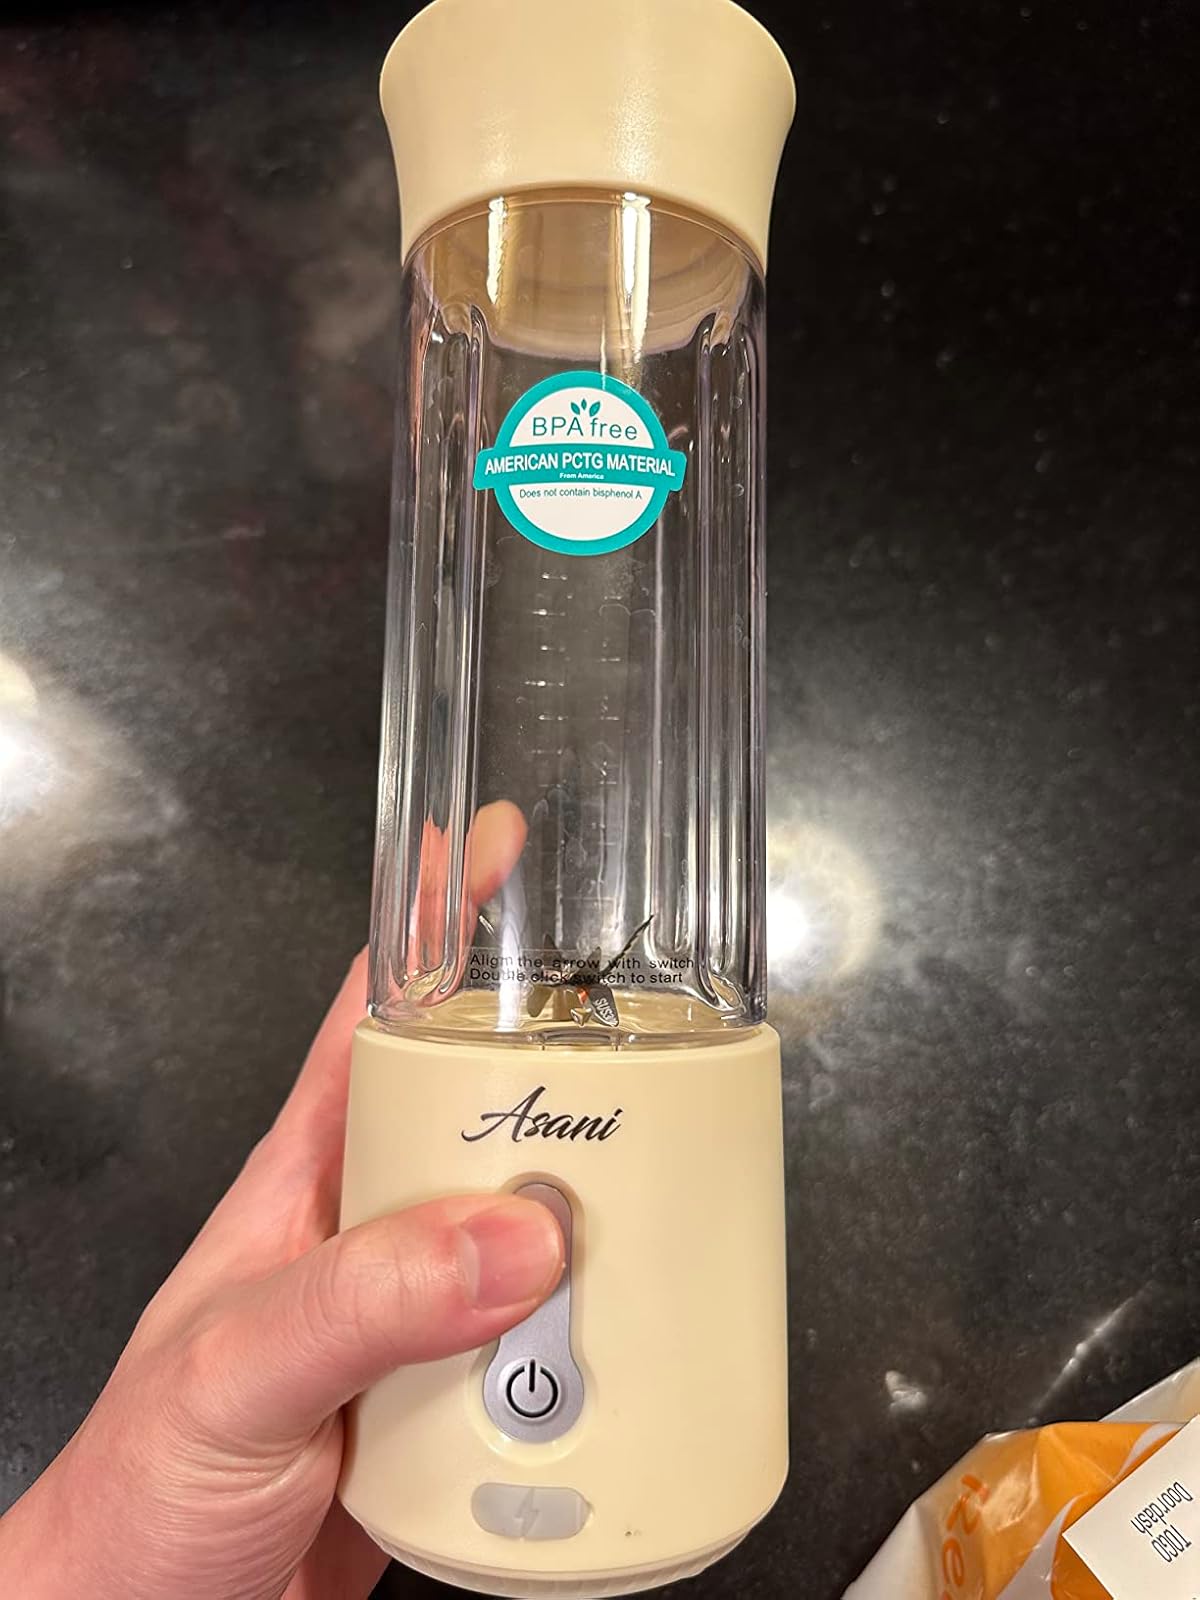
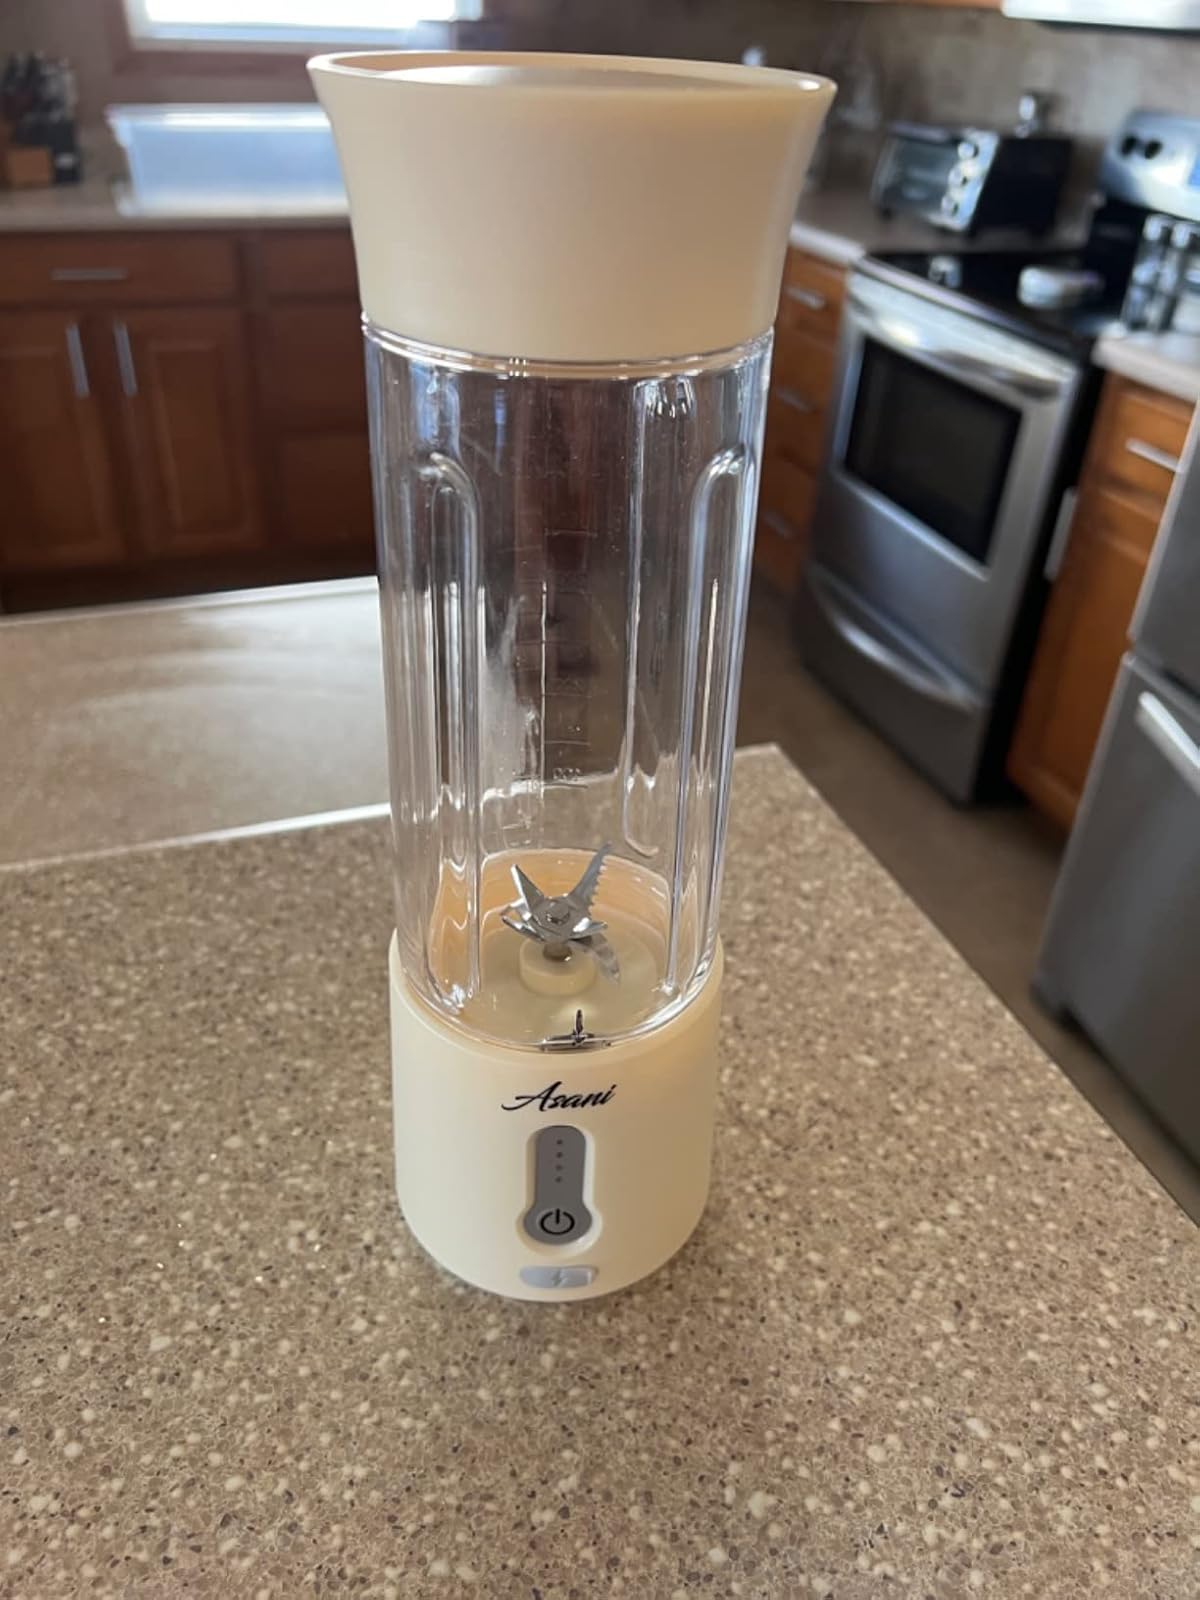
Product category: items_blender
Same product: yes